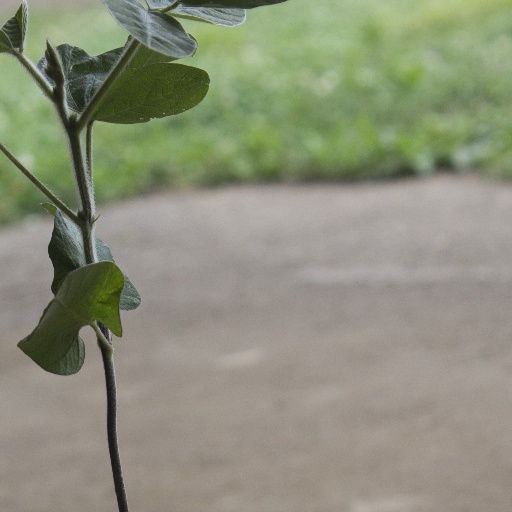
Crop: soybean